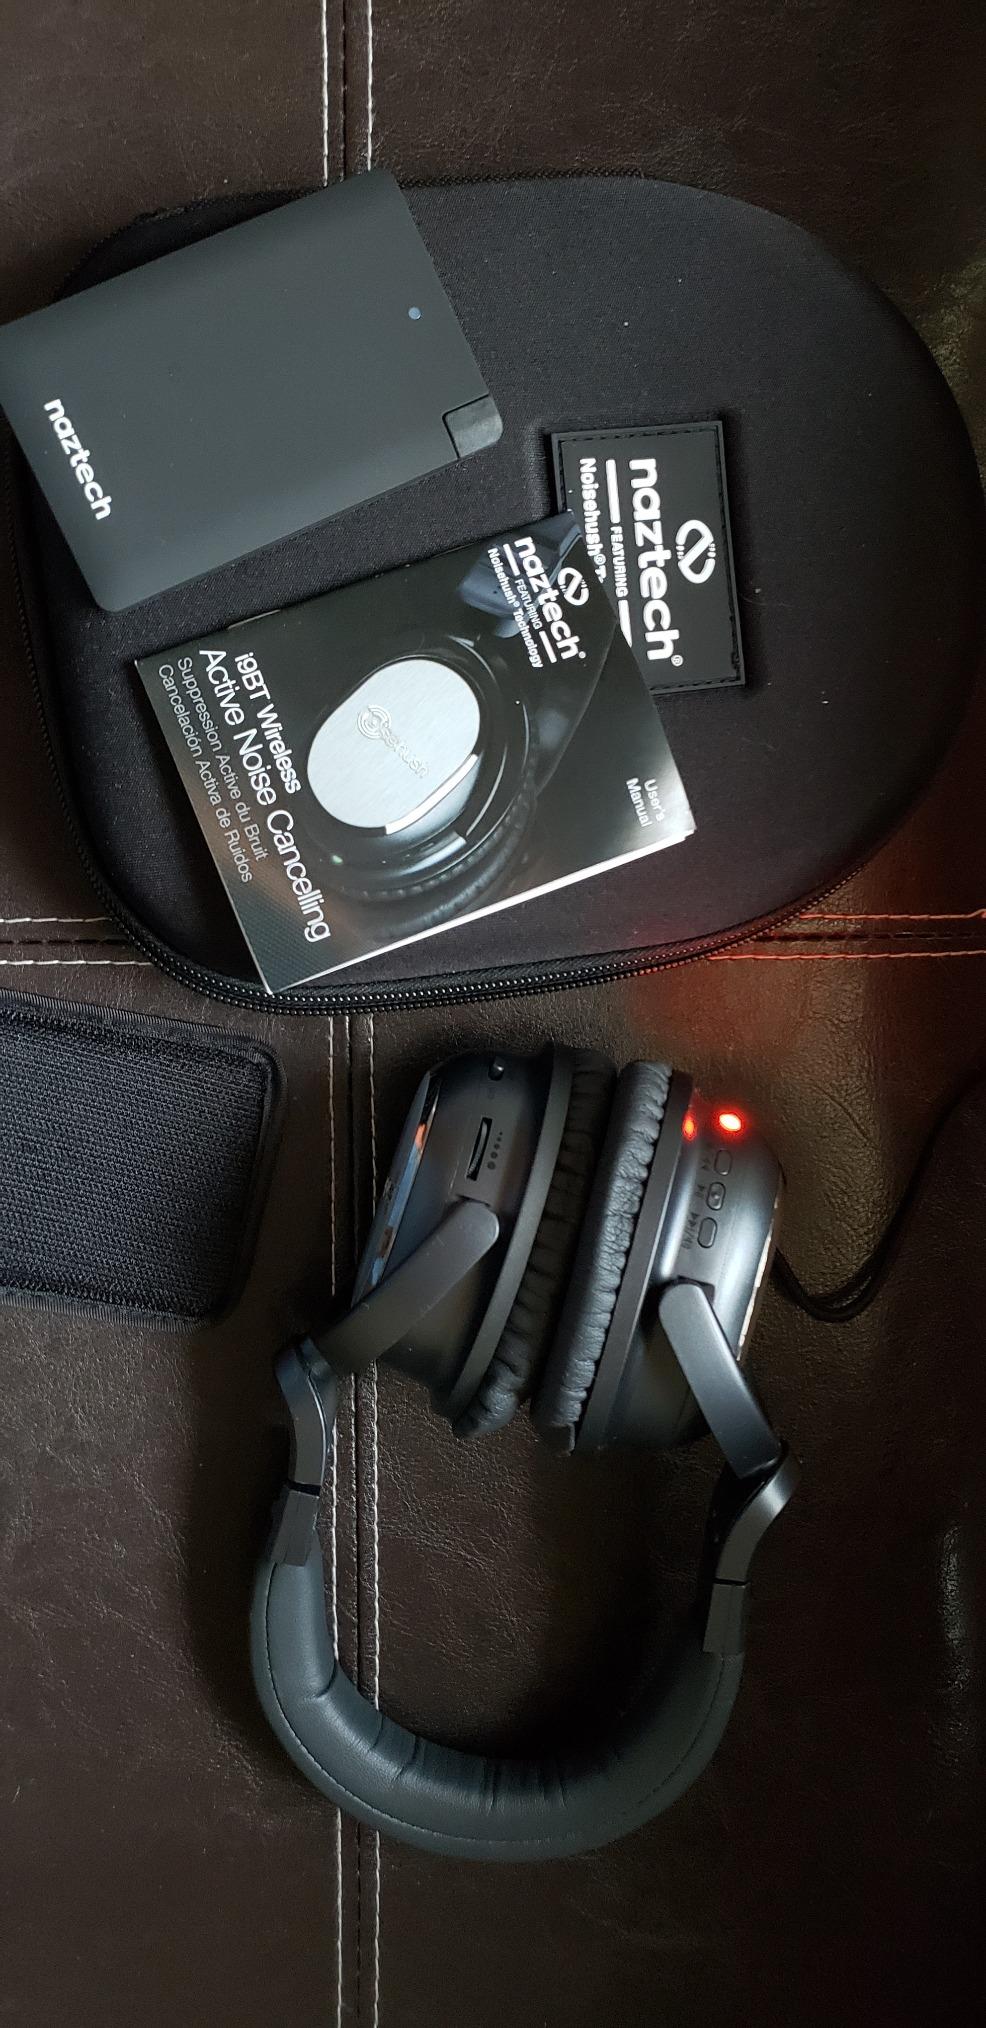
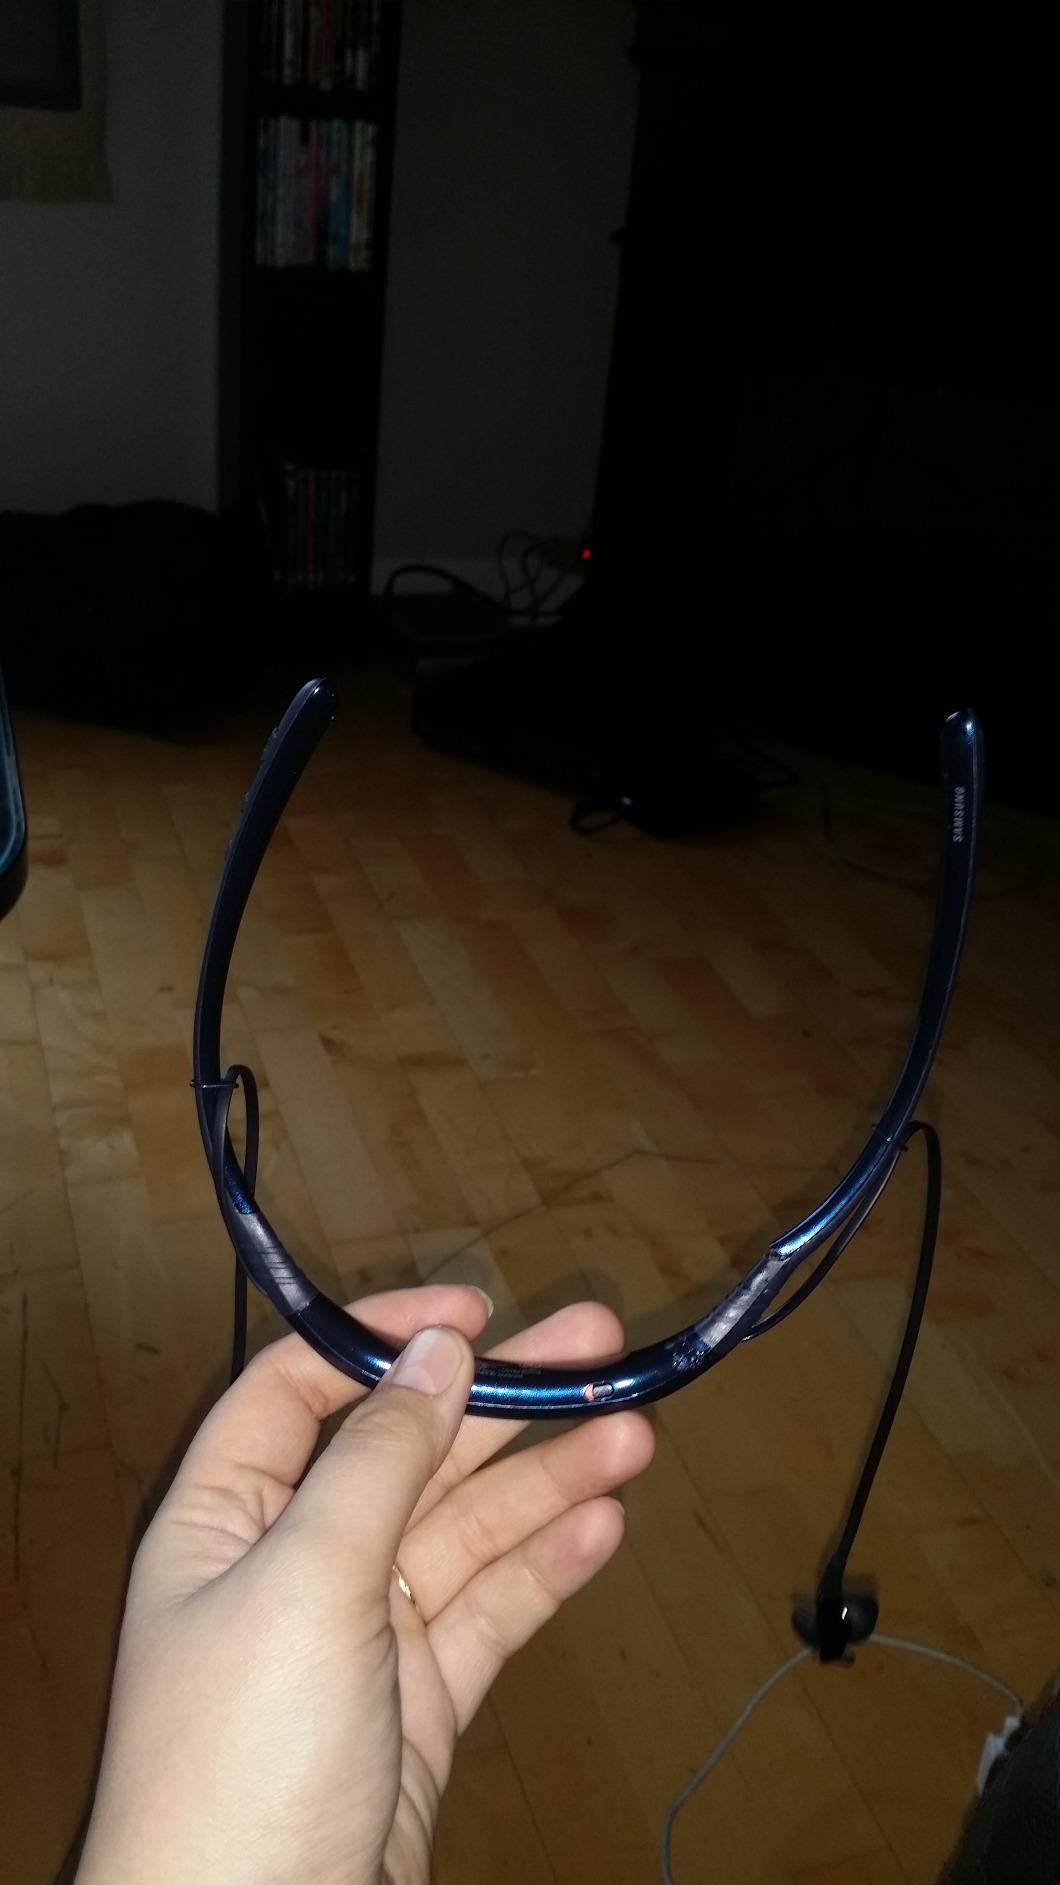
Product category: headphones
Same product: no